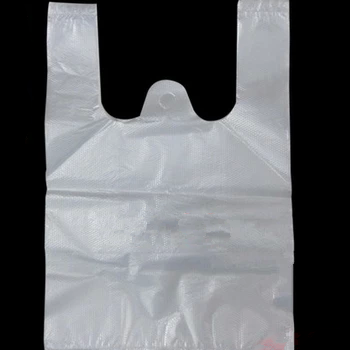
Label: plastic